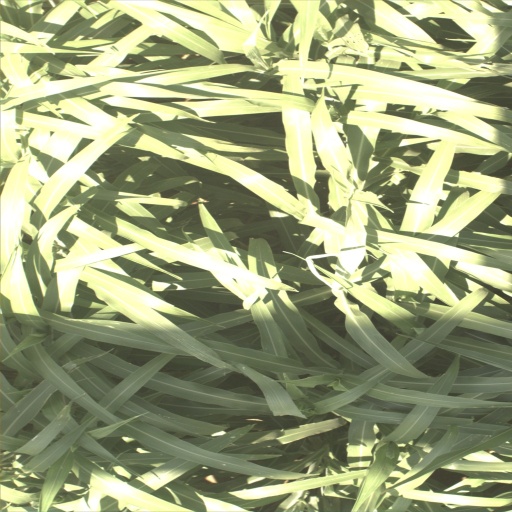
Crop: sorghum